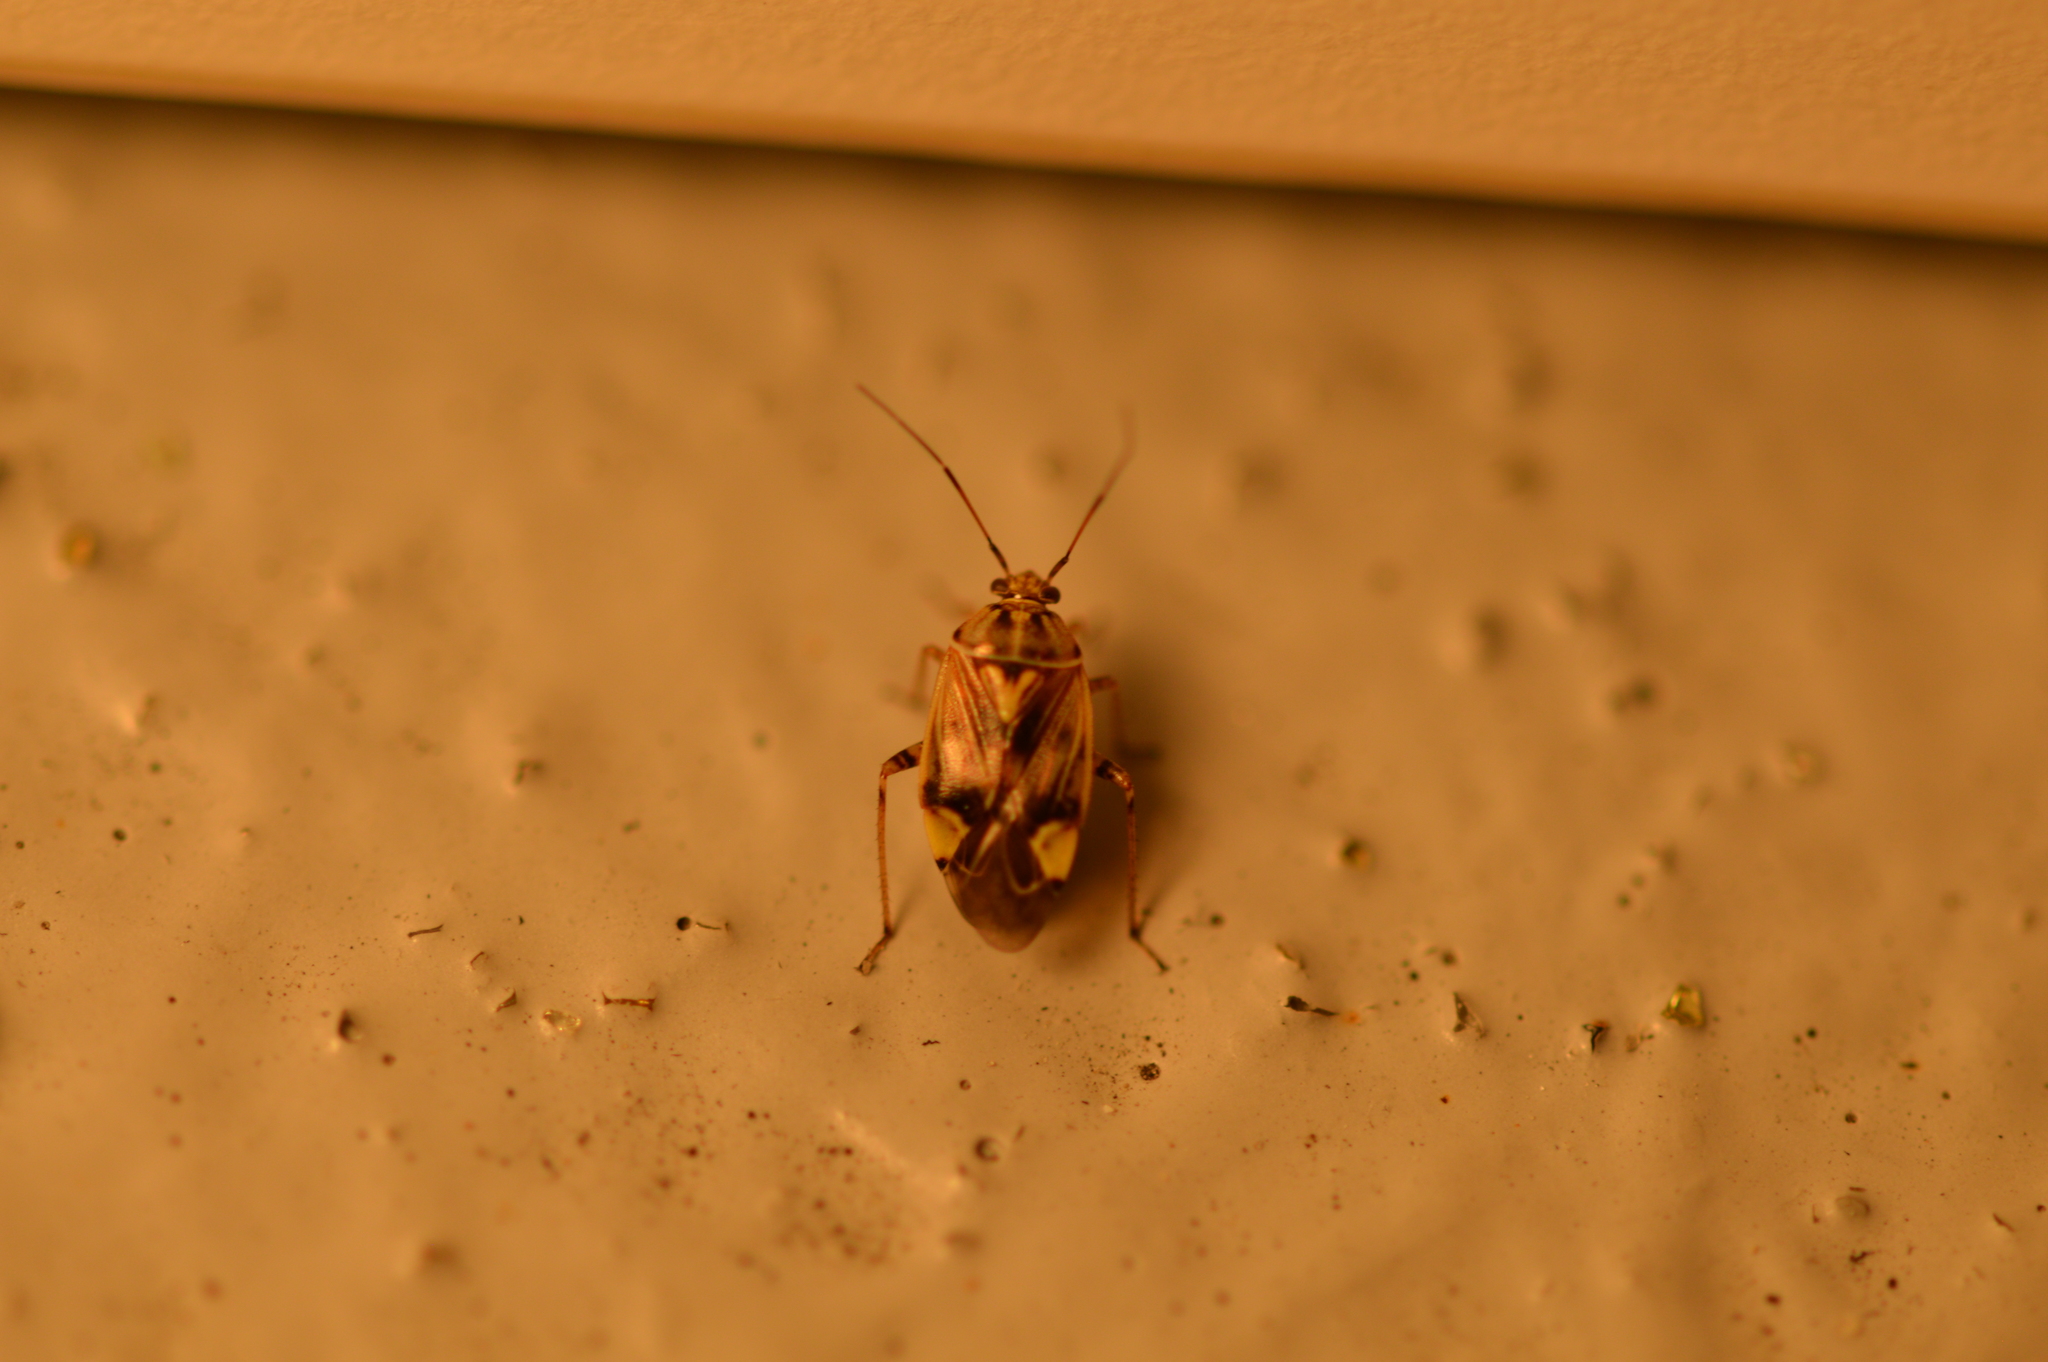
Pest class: lygus_bug